Italian war crimes

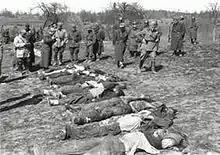

In Ljubljana Province, in July 1941, the Italian army assembled 80,000 well-armed troops to attack 2,500-3,000 poorly armed Partisans, who had liberated large portions of the Province. Italian general Mario Robotti issued commands for all persons caught with arms or false identification papers to be shot on the spot, while most other men of military age were to be sent to concentration camps. All buildings from which shots were fired on Italian troops, or in which ammunition was found, or the owners showed hospitality to Partisans, were to be destroyed. Italian troops were ordered to burn crops, kill livestock and burn villages which supported Partisans. To destroy the resistance, the Italian occupiers also completely surrounded the capital city of Ljubljana with barbed wire, bunkers and control points. Civilians, particularly families of partisans and their supporters, were sent by the tens of thousands to Italian concentration camps, and in a meeting in Gorizia in July 1942, between Italian generals and Mussolini, they agreed to forcefully deport all 330,000 inhabitants of Ljubljana Province, if necessary, and replace them with Italians.